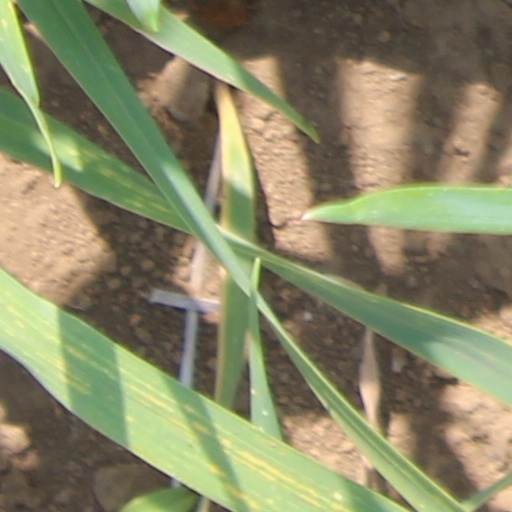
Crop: wheat